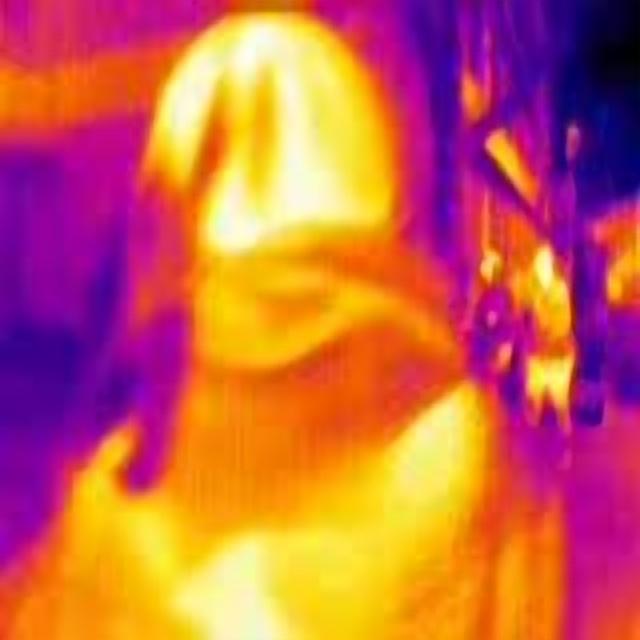
Detected objects:
label: person
label: person